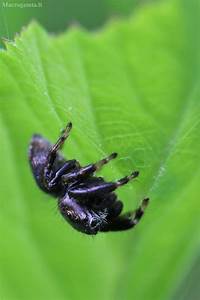
Label: spider